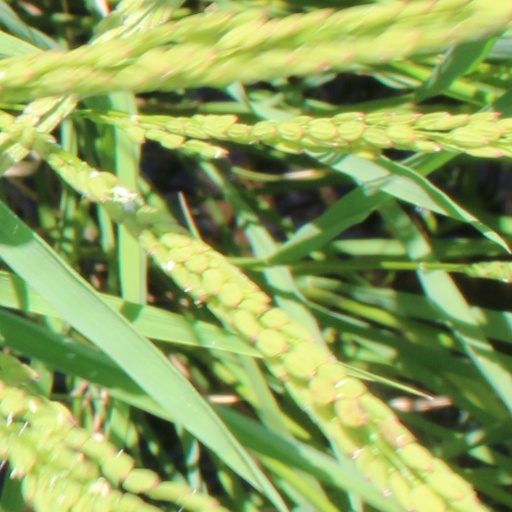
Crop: rice